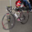
Label: bicycle